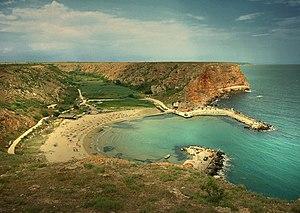
La baie de Bolata, sur le nord de la côte bulgare de la Mer Noire.
La Bulgarie, en forme longue la république de Bulgarie, est un pays d’Europe du Sud-Est situé dans les Balkans. Elle est bordée par la mer Noire à l'est, au sud par la Grèce et la Turquie, au nord par le Danube et la Roumanie, à l’ouest par la Serbie et la Macédoine du Nord. Sa capitale est Sofia.